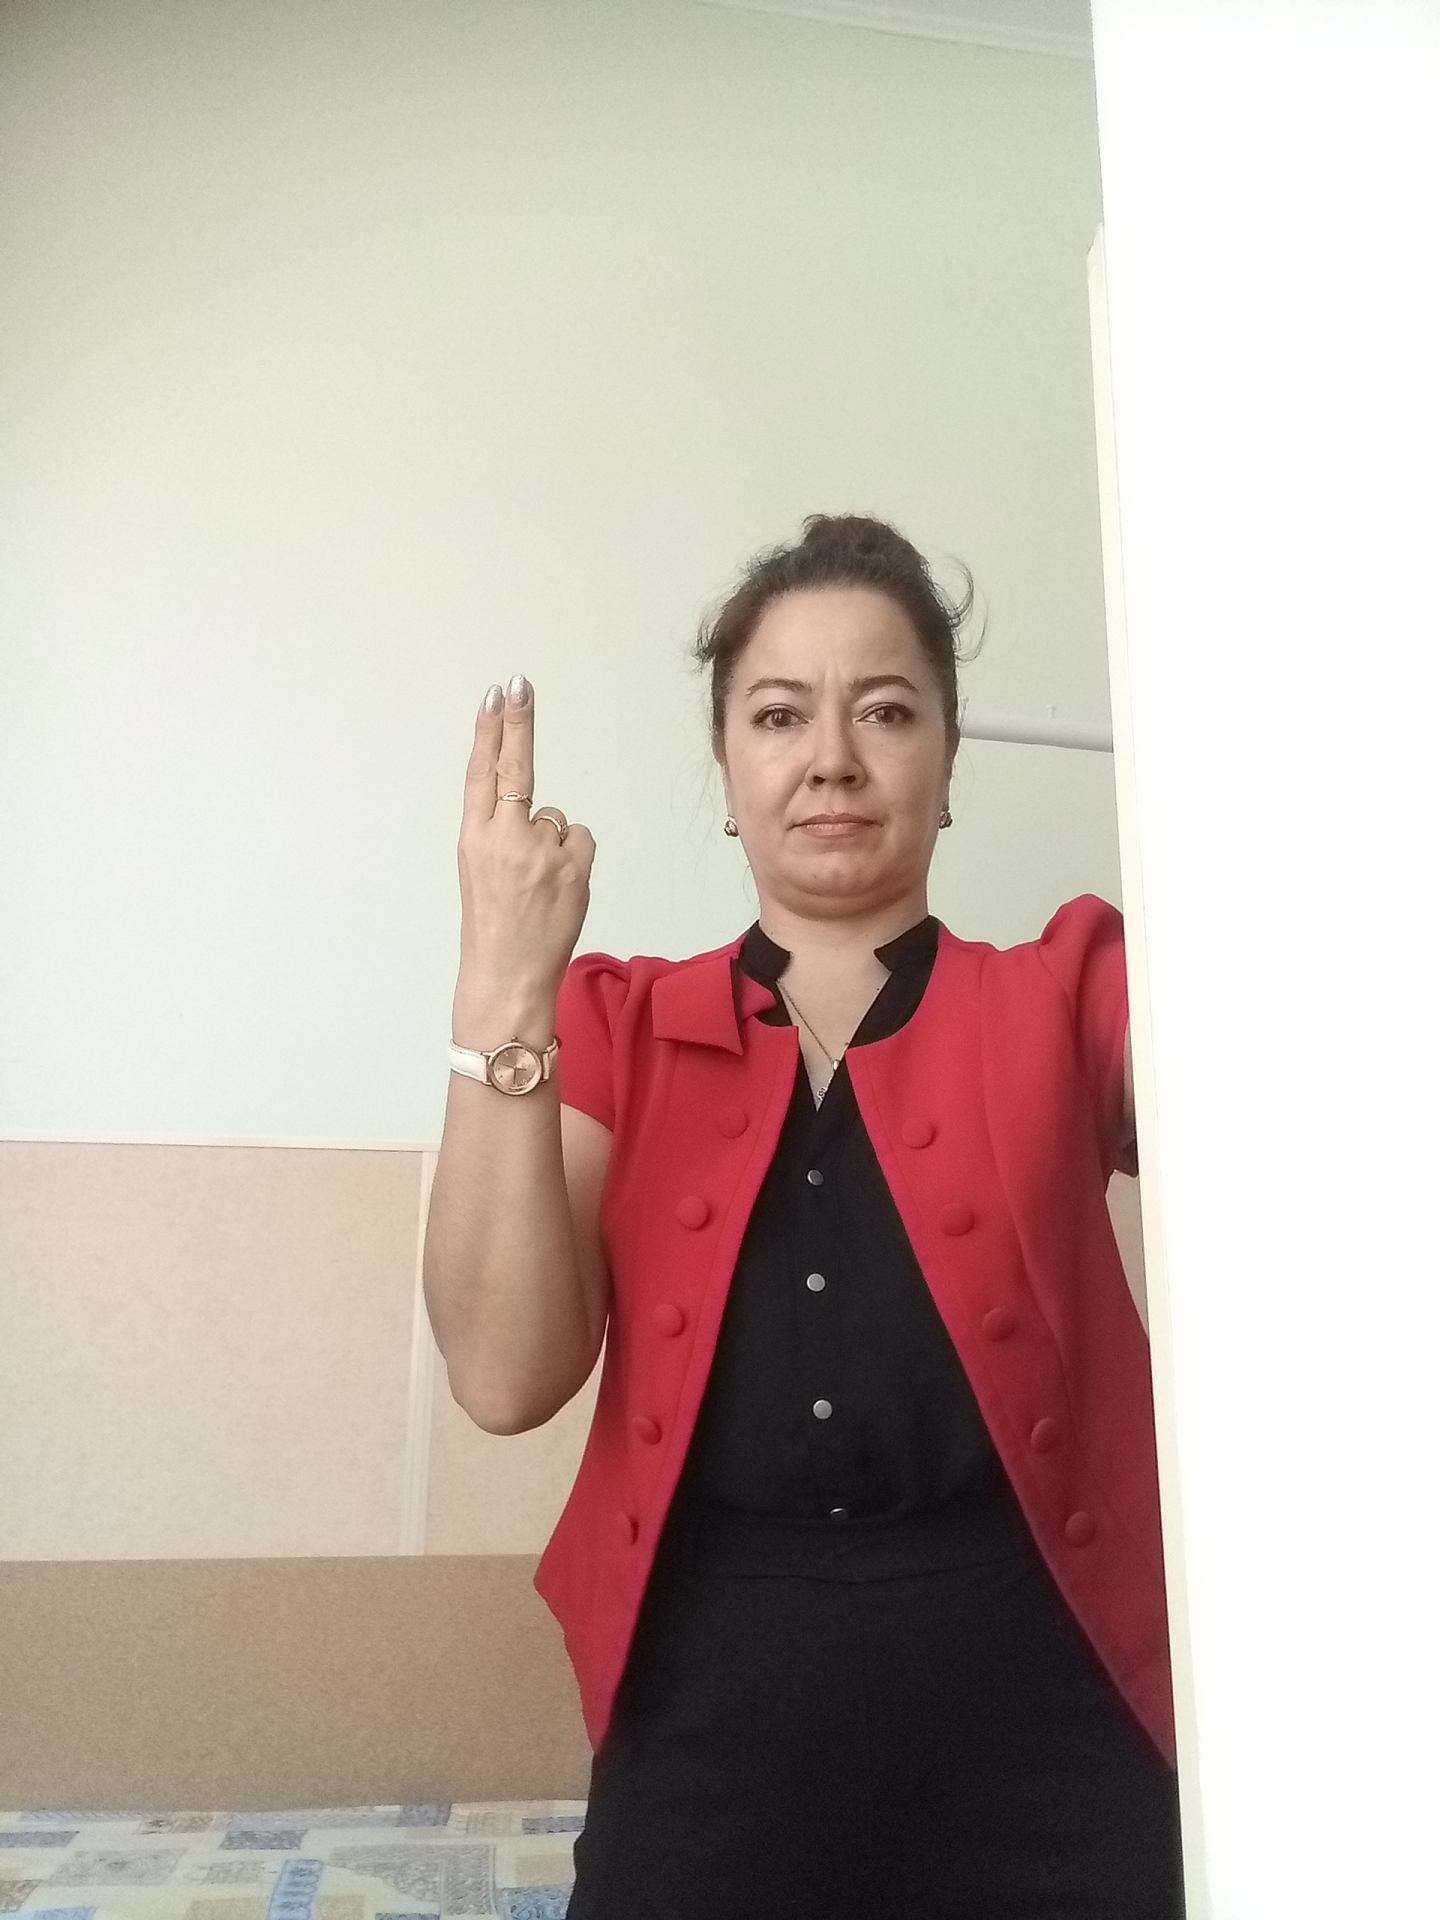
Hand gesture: two_up_inverted